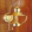
Label: lamp